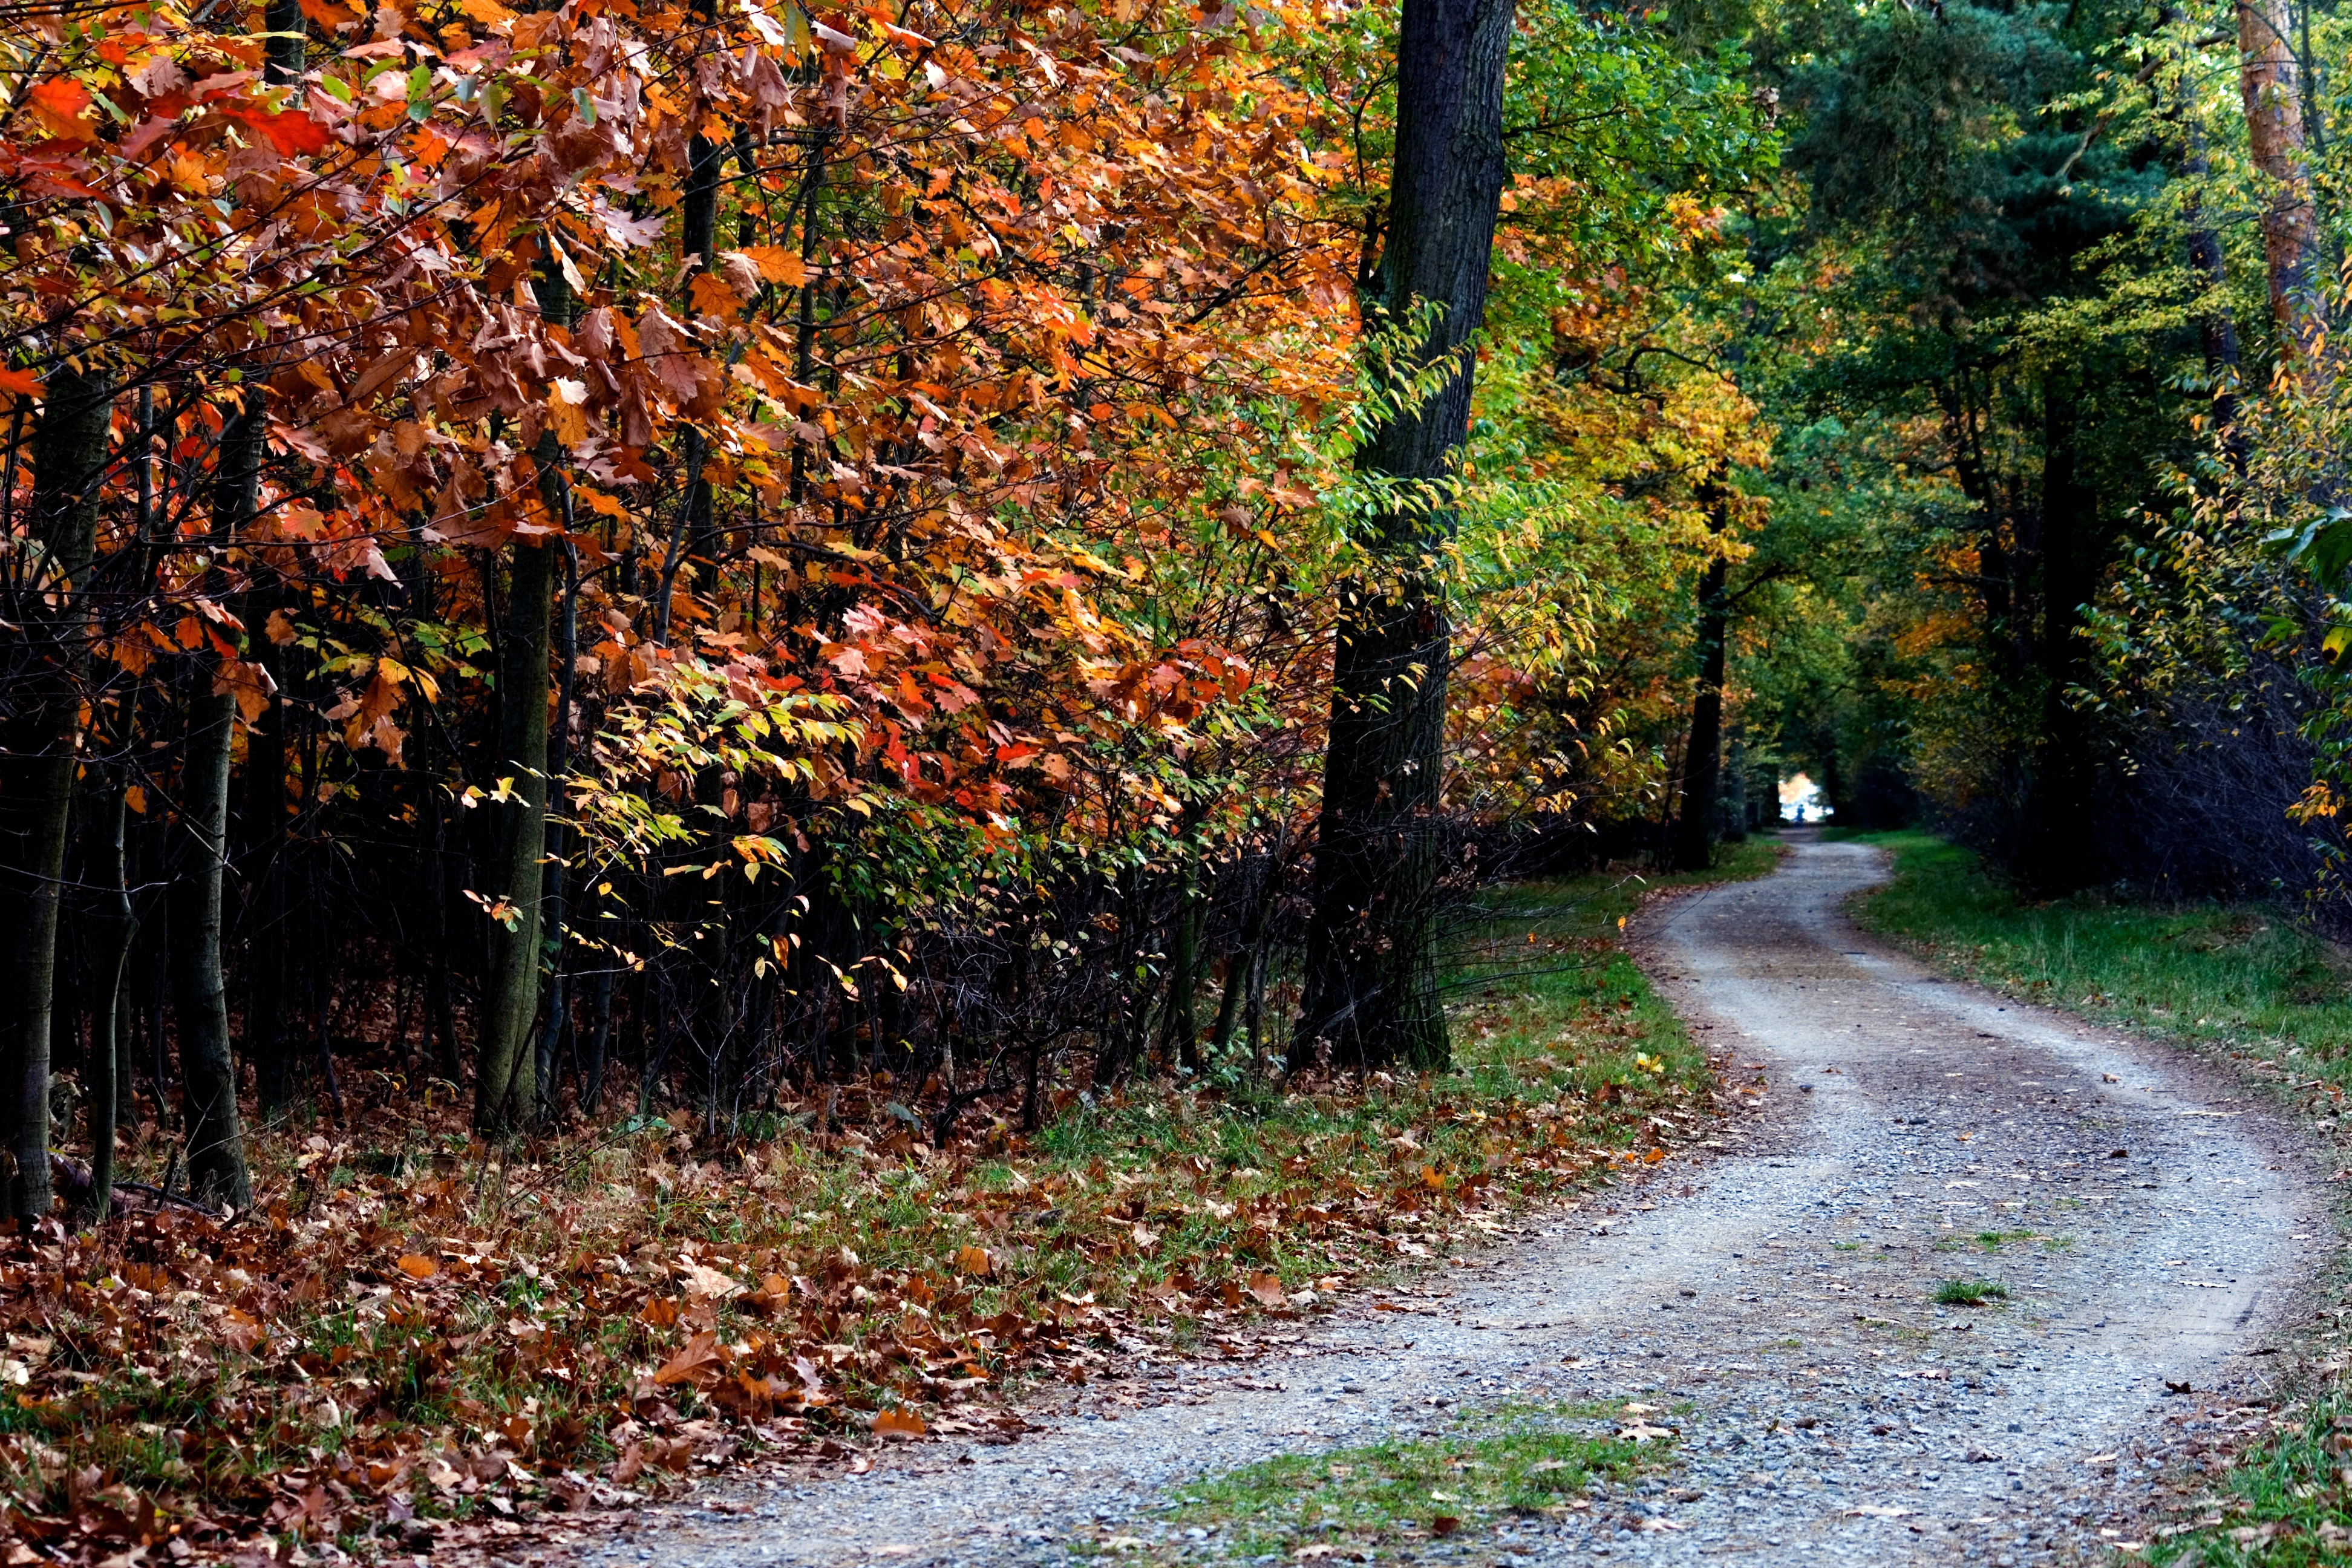
tree, forest, trail, sunlight, leaf, flower, color, autumn, park, botany, garden, season, autumn mood, leaves, shrub, deciduous, woodland, woody plant